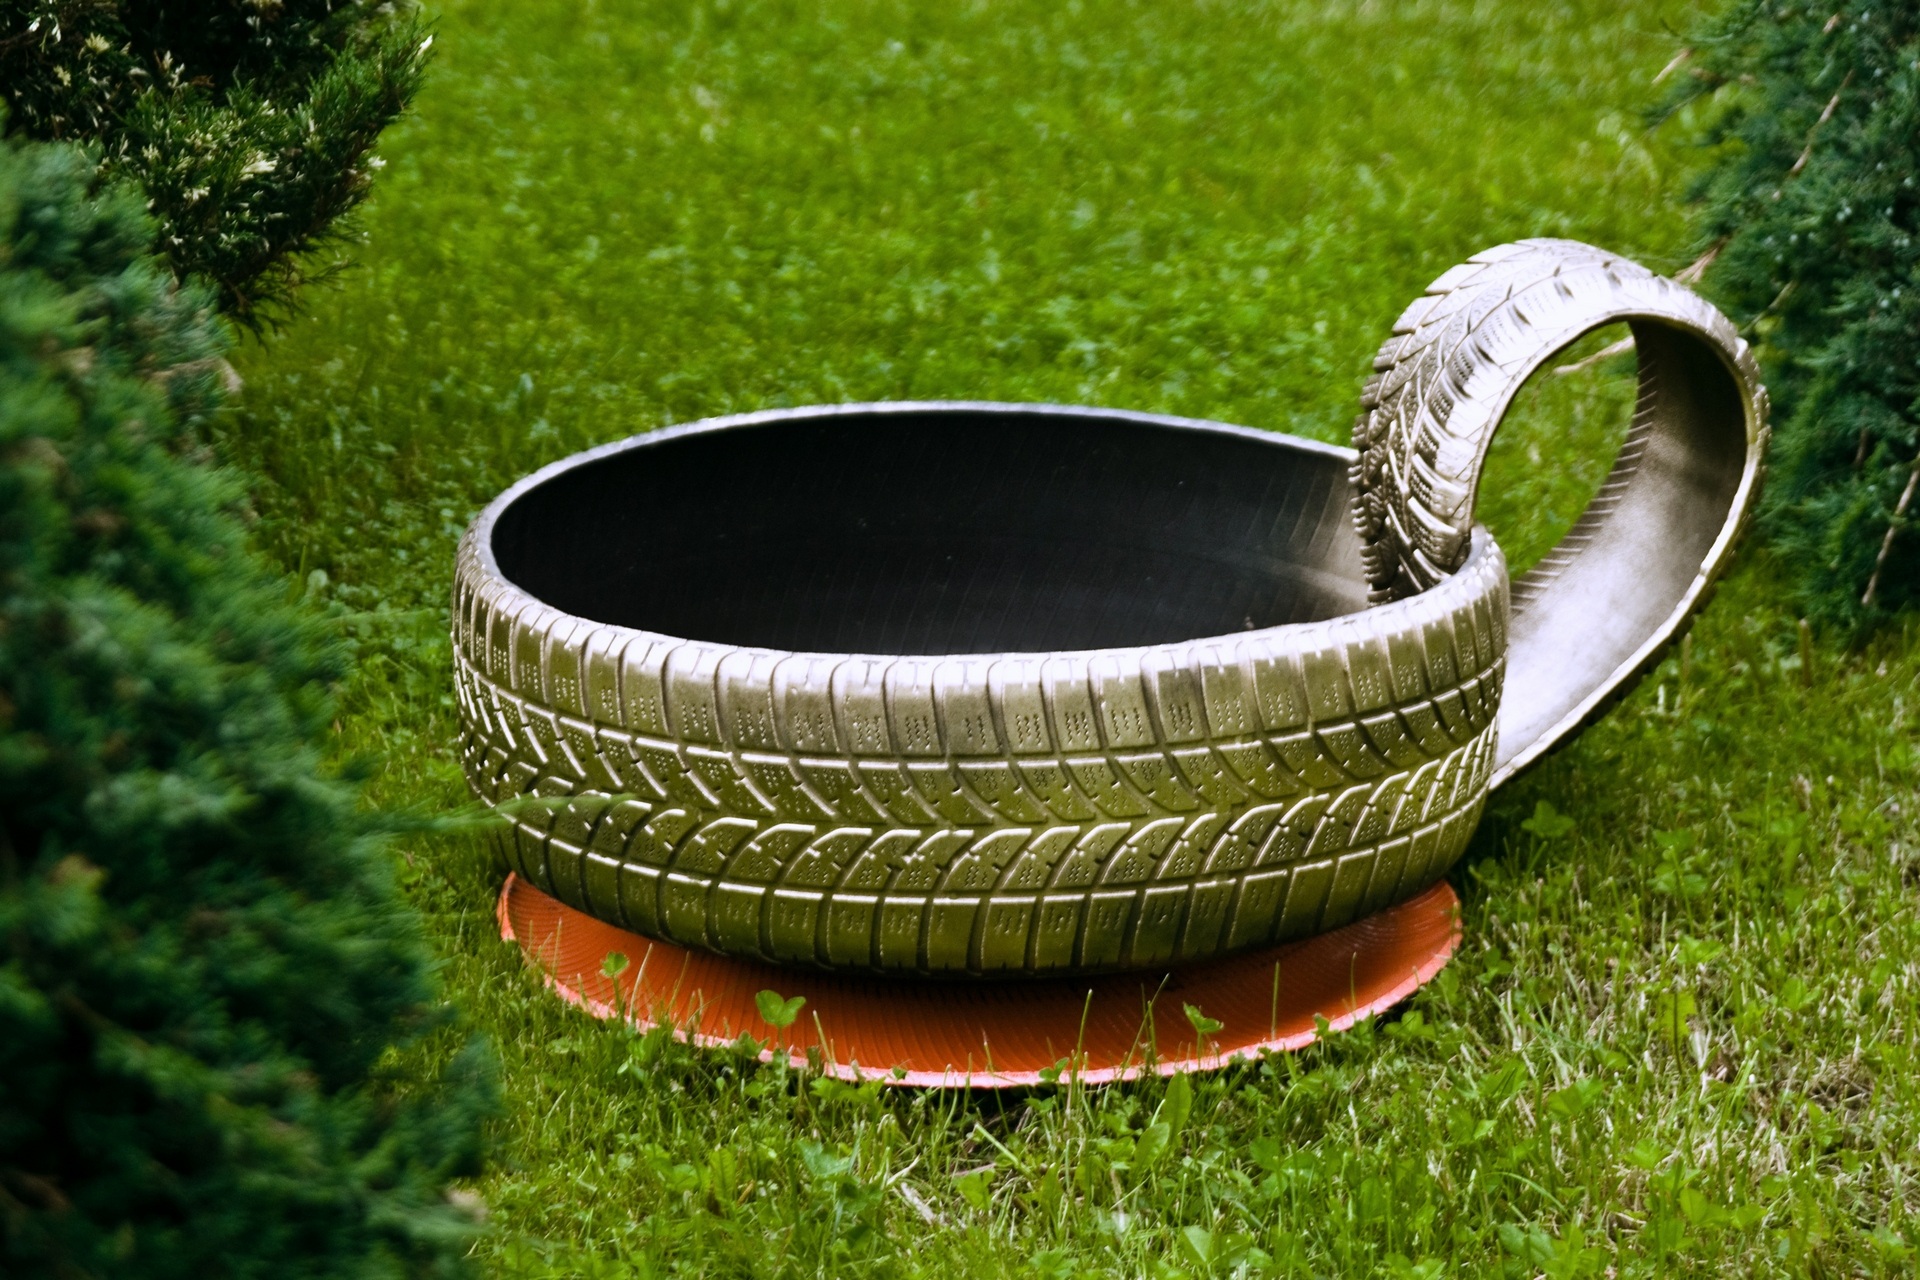
table, grass, lawn, decoration, green, backyard, furniture, garden, decor, tire, wicker, flower pot, gold, design, inspiration, painted, diy, recycling, hobby, man made object, tire recycling, green decoration